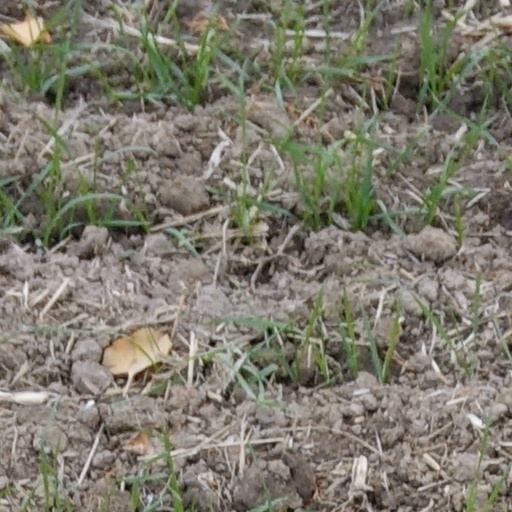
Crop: wheat